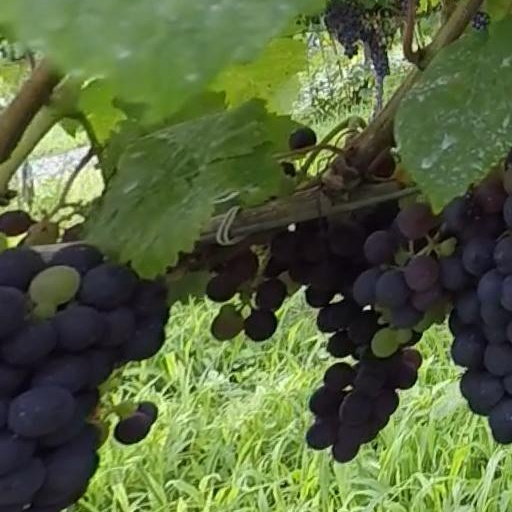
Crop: grape